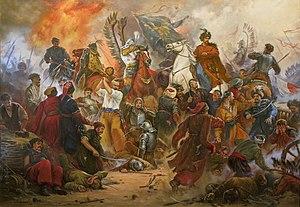
La bataille de Berestechko a été disputée entre les cosaques ukrainiens, dirigés par l’ hetman Bohdan Khmelnytsky, aidés de leurs alliés Tatars de Crimée, et une armée polonaise dirigée par le roi Jean II Casimir Vasa, du 28 au 30 juin 1651. La bataille se déroula dans la province de Volhynie, dans la plaine vallonnée au sud de la rivière Styr. On considère qu'il s'agit d'une des plus grandes batailles terrestre du XVIIᵉ siècle.